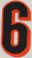
Number: 6